Chettle

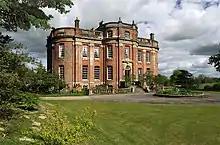
Chettle House, 2009

From the 1950s to 2015 the house was a series of flats. After 2015, extensive renovations were completed by new owners; the house and gardens were closed to the public.